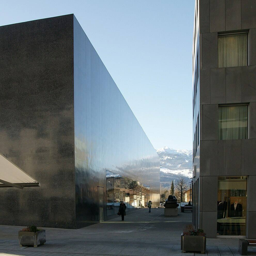
Kunstmuseum Liechtenstein